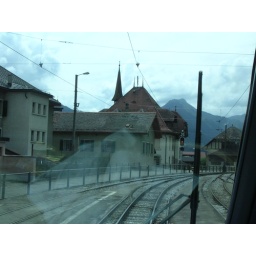
The golden pass train with front panorama car view from seat 86 in the front of the car